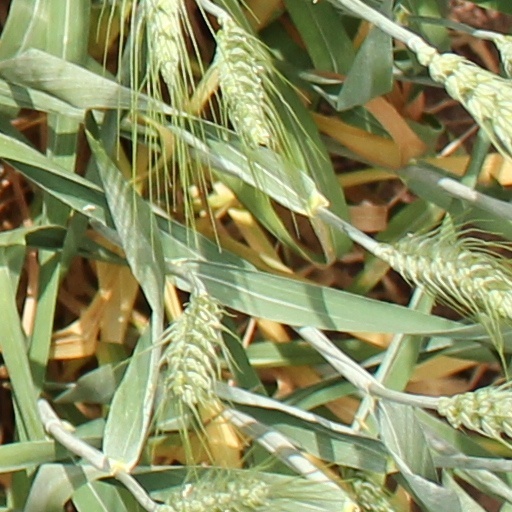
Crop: wheat